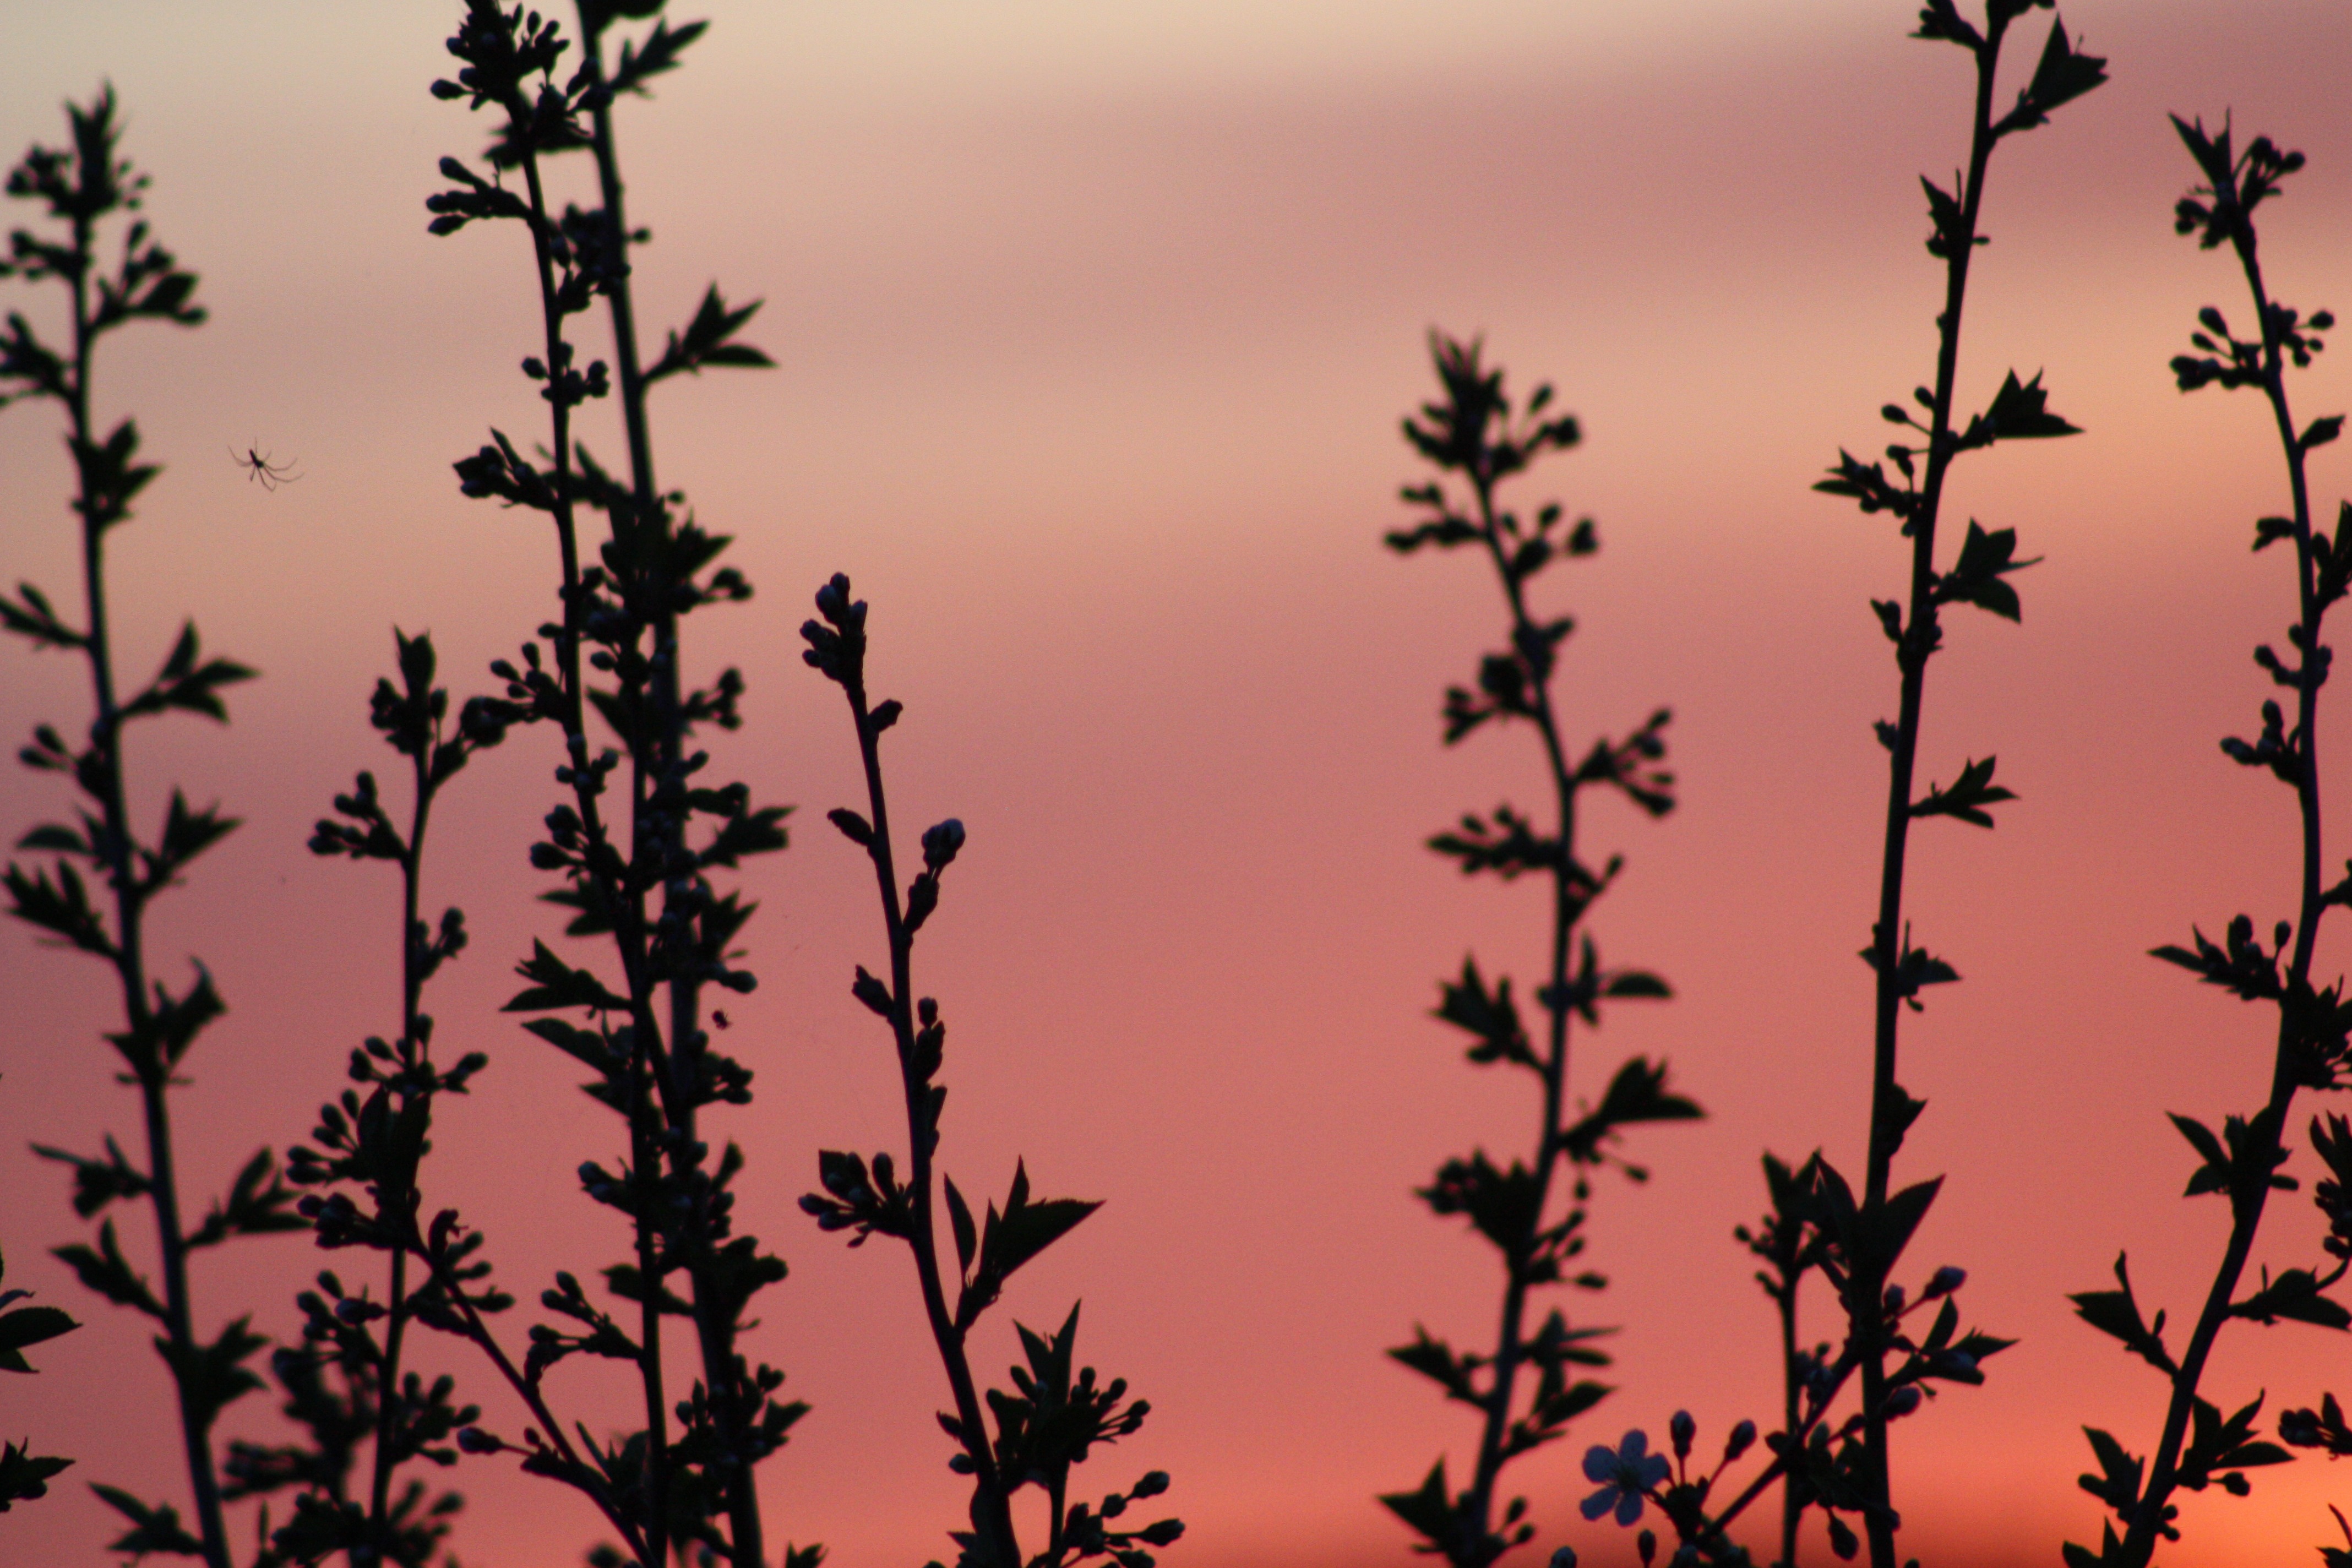
landscape, tree, nature, grass, branch, silhouette, plant, sky, sunrise, sunset, white, field, prairie, sunlight, morning, flower, purple, bloom, dawn, village, dusk, evening, orange, spring, macro, natural, autumn, soil, black, colorful, pink, still life, trees, leaves, beauty, natur, idyll, living nature, atmospheric phenomenon, grass family, plant stem